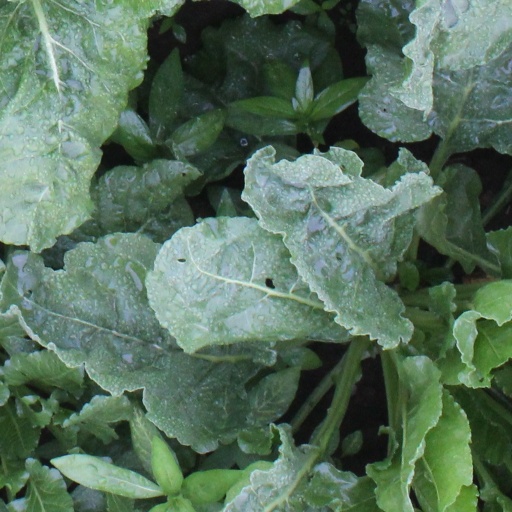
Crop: sugar beet